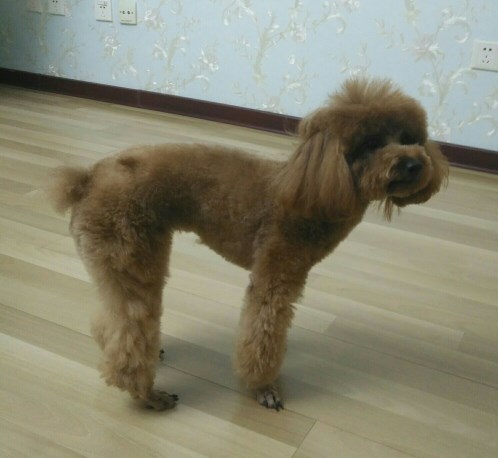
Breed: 7449-n000128-teddy